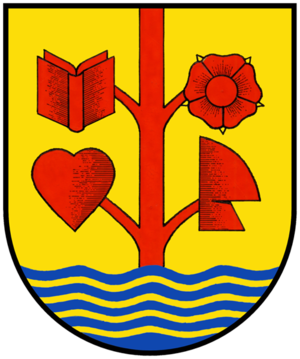
La frontière entre l’Autriche et la Hongrie sépare deux pays membres de l’Union européenne.
Frankenau-Unterpullendorf est une commune autrichienne du district d'Oberpullendorf dans le Burgenland.